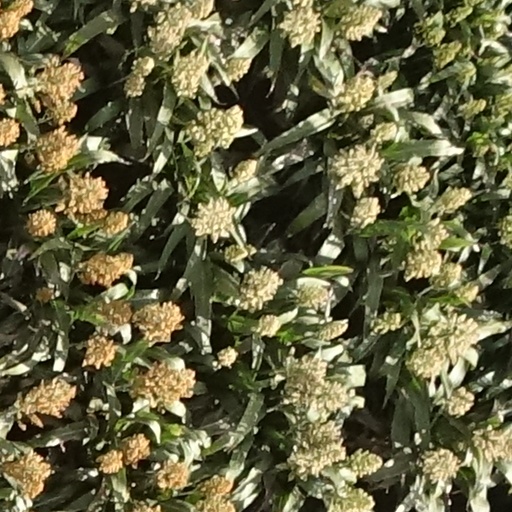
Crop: sorghum